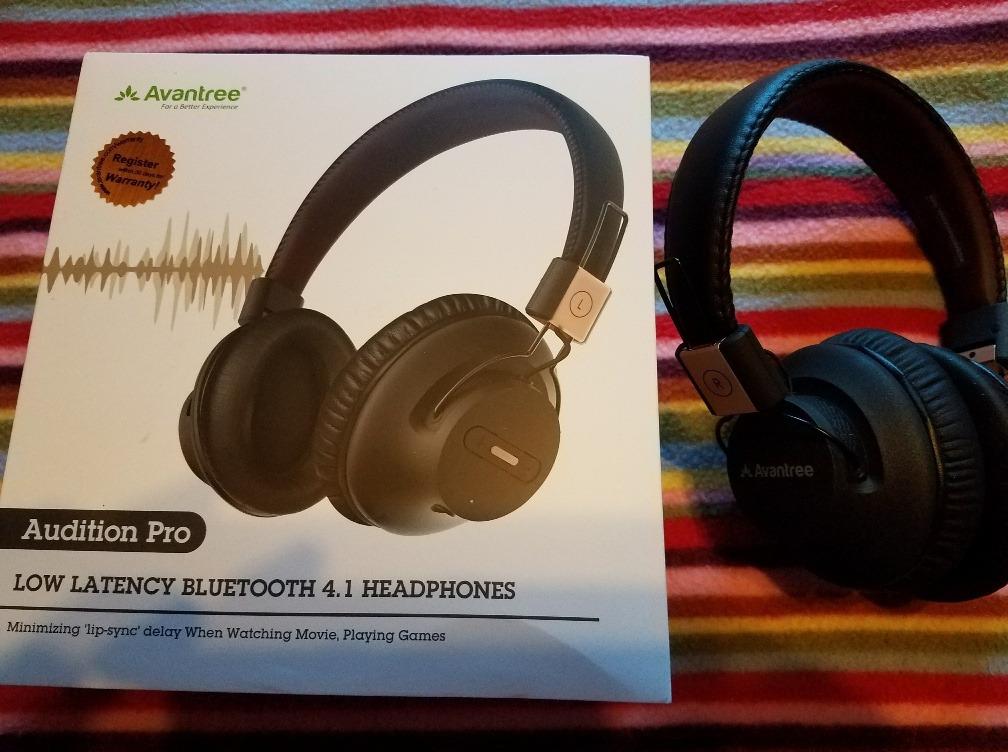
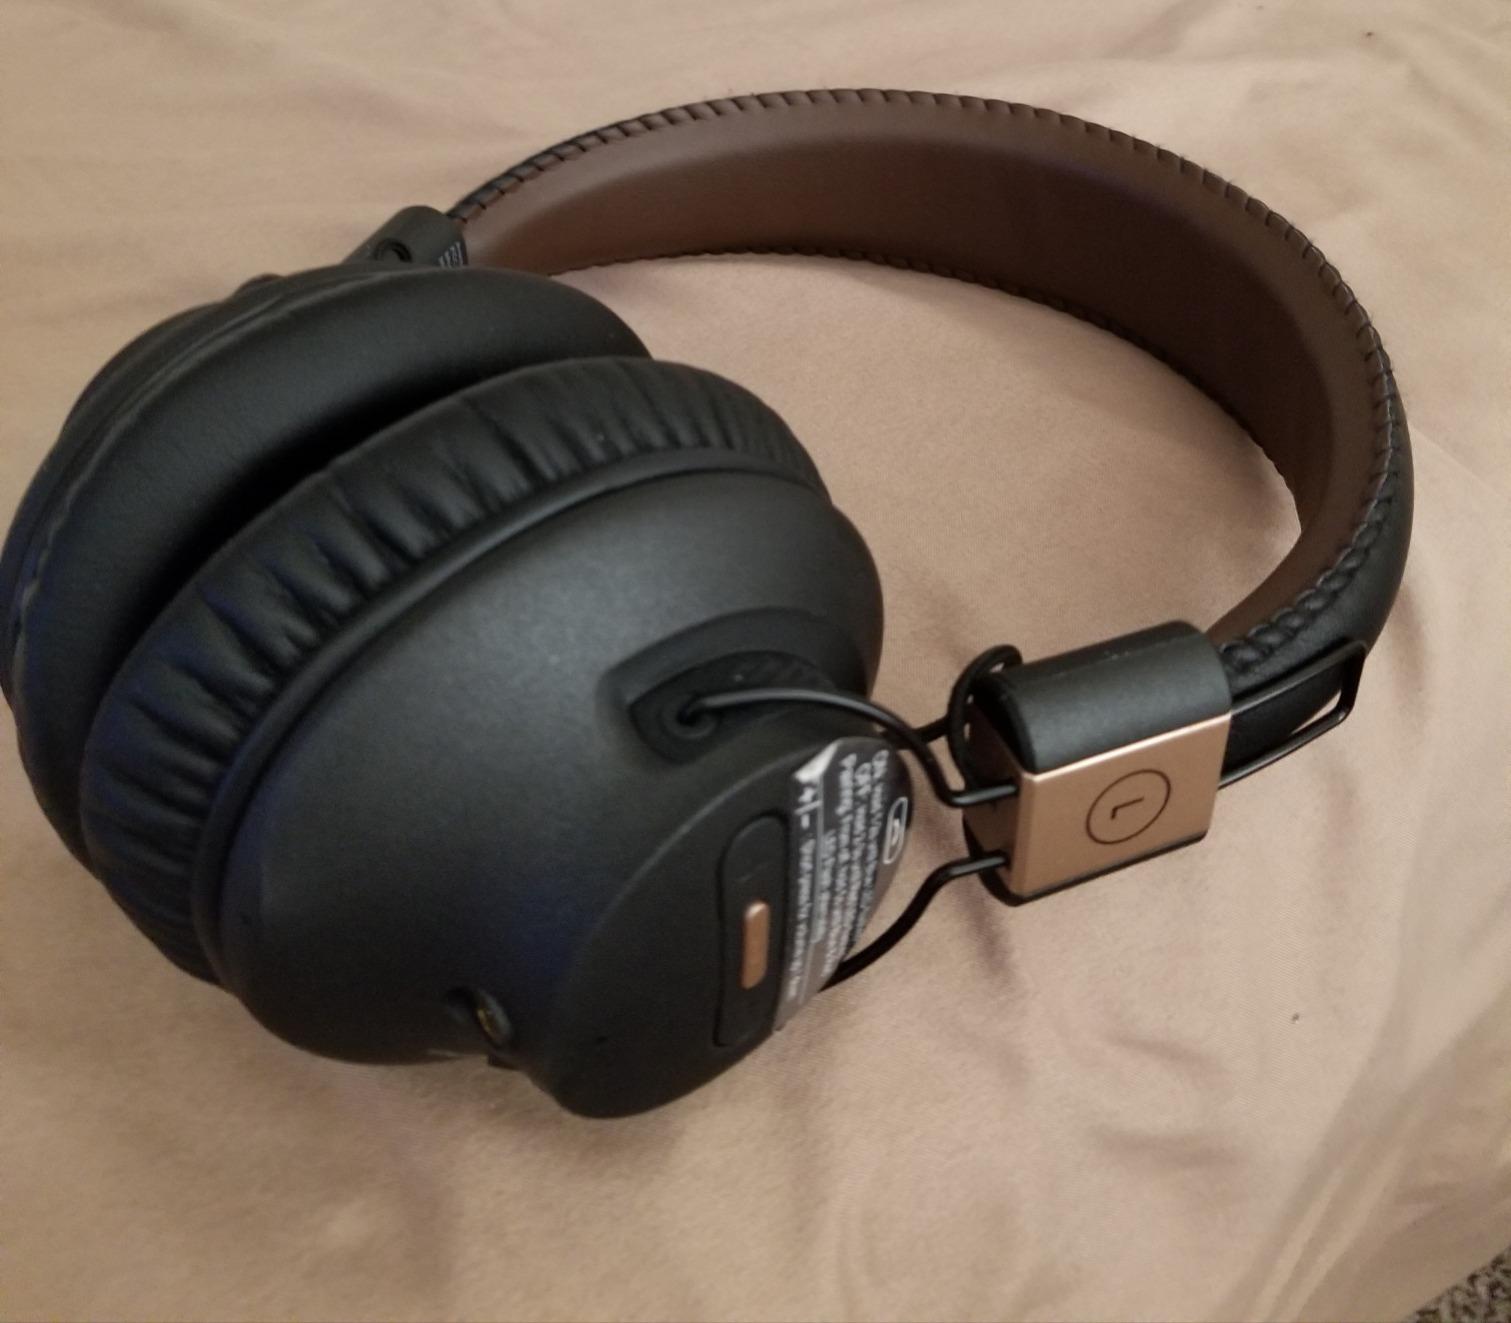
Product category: headphones
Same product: yes